Banarsi Das Gupta

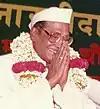

Banarsi Das Gupta (5 November 1917 – 29 August 2007) was an Indian politician who served as the 4th Chief Minister of Haryana state in India.